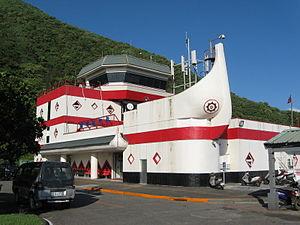
L'aérodrome de Lanyu, île des Orchidées 蘭嶼機場; est l'aéroport desservant l'île des Orchidées, Taïwan. Le nom local de l'île est Ponso no Tao.